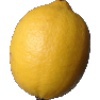
Label: lemon